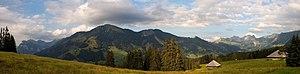
Vue de Salwiden vers les montagnes entourant la vallée de Waldemme. A gauche: le Schwändeliflue et le Fürstein